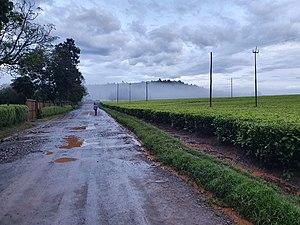
Le Rallye Safari 1981, disputé du 16 au 20 avril 1981, est la quatre-vingt-onzième manche du championnat du monde des rallyes courue depuis 1973, et la quatrième manche du championnat du monde des rallyes 1981.
Kericho est le chef-lieu du district de Kericho, dans la province de la vallée du Rift au Kenya, à 80 km au sud-est de Kisumu. Sa population était de 30 023 habitants au recensement de 1999 et est estimée à 40 847 habitants en 2012.